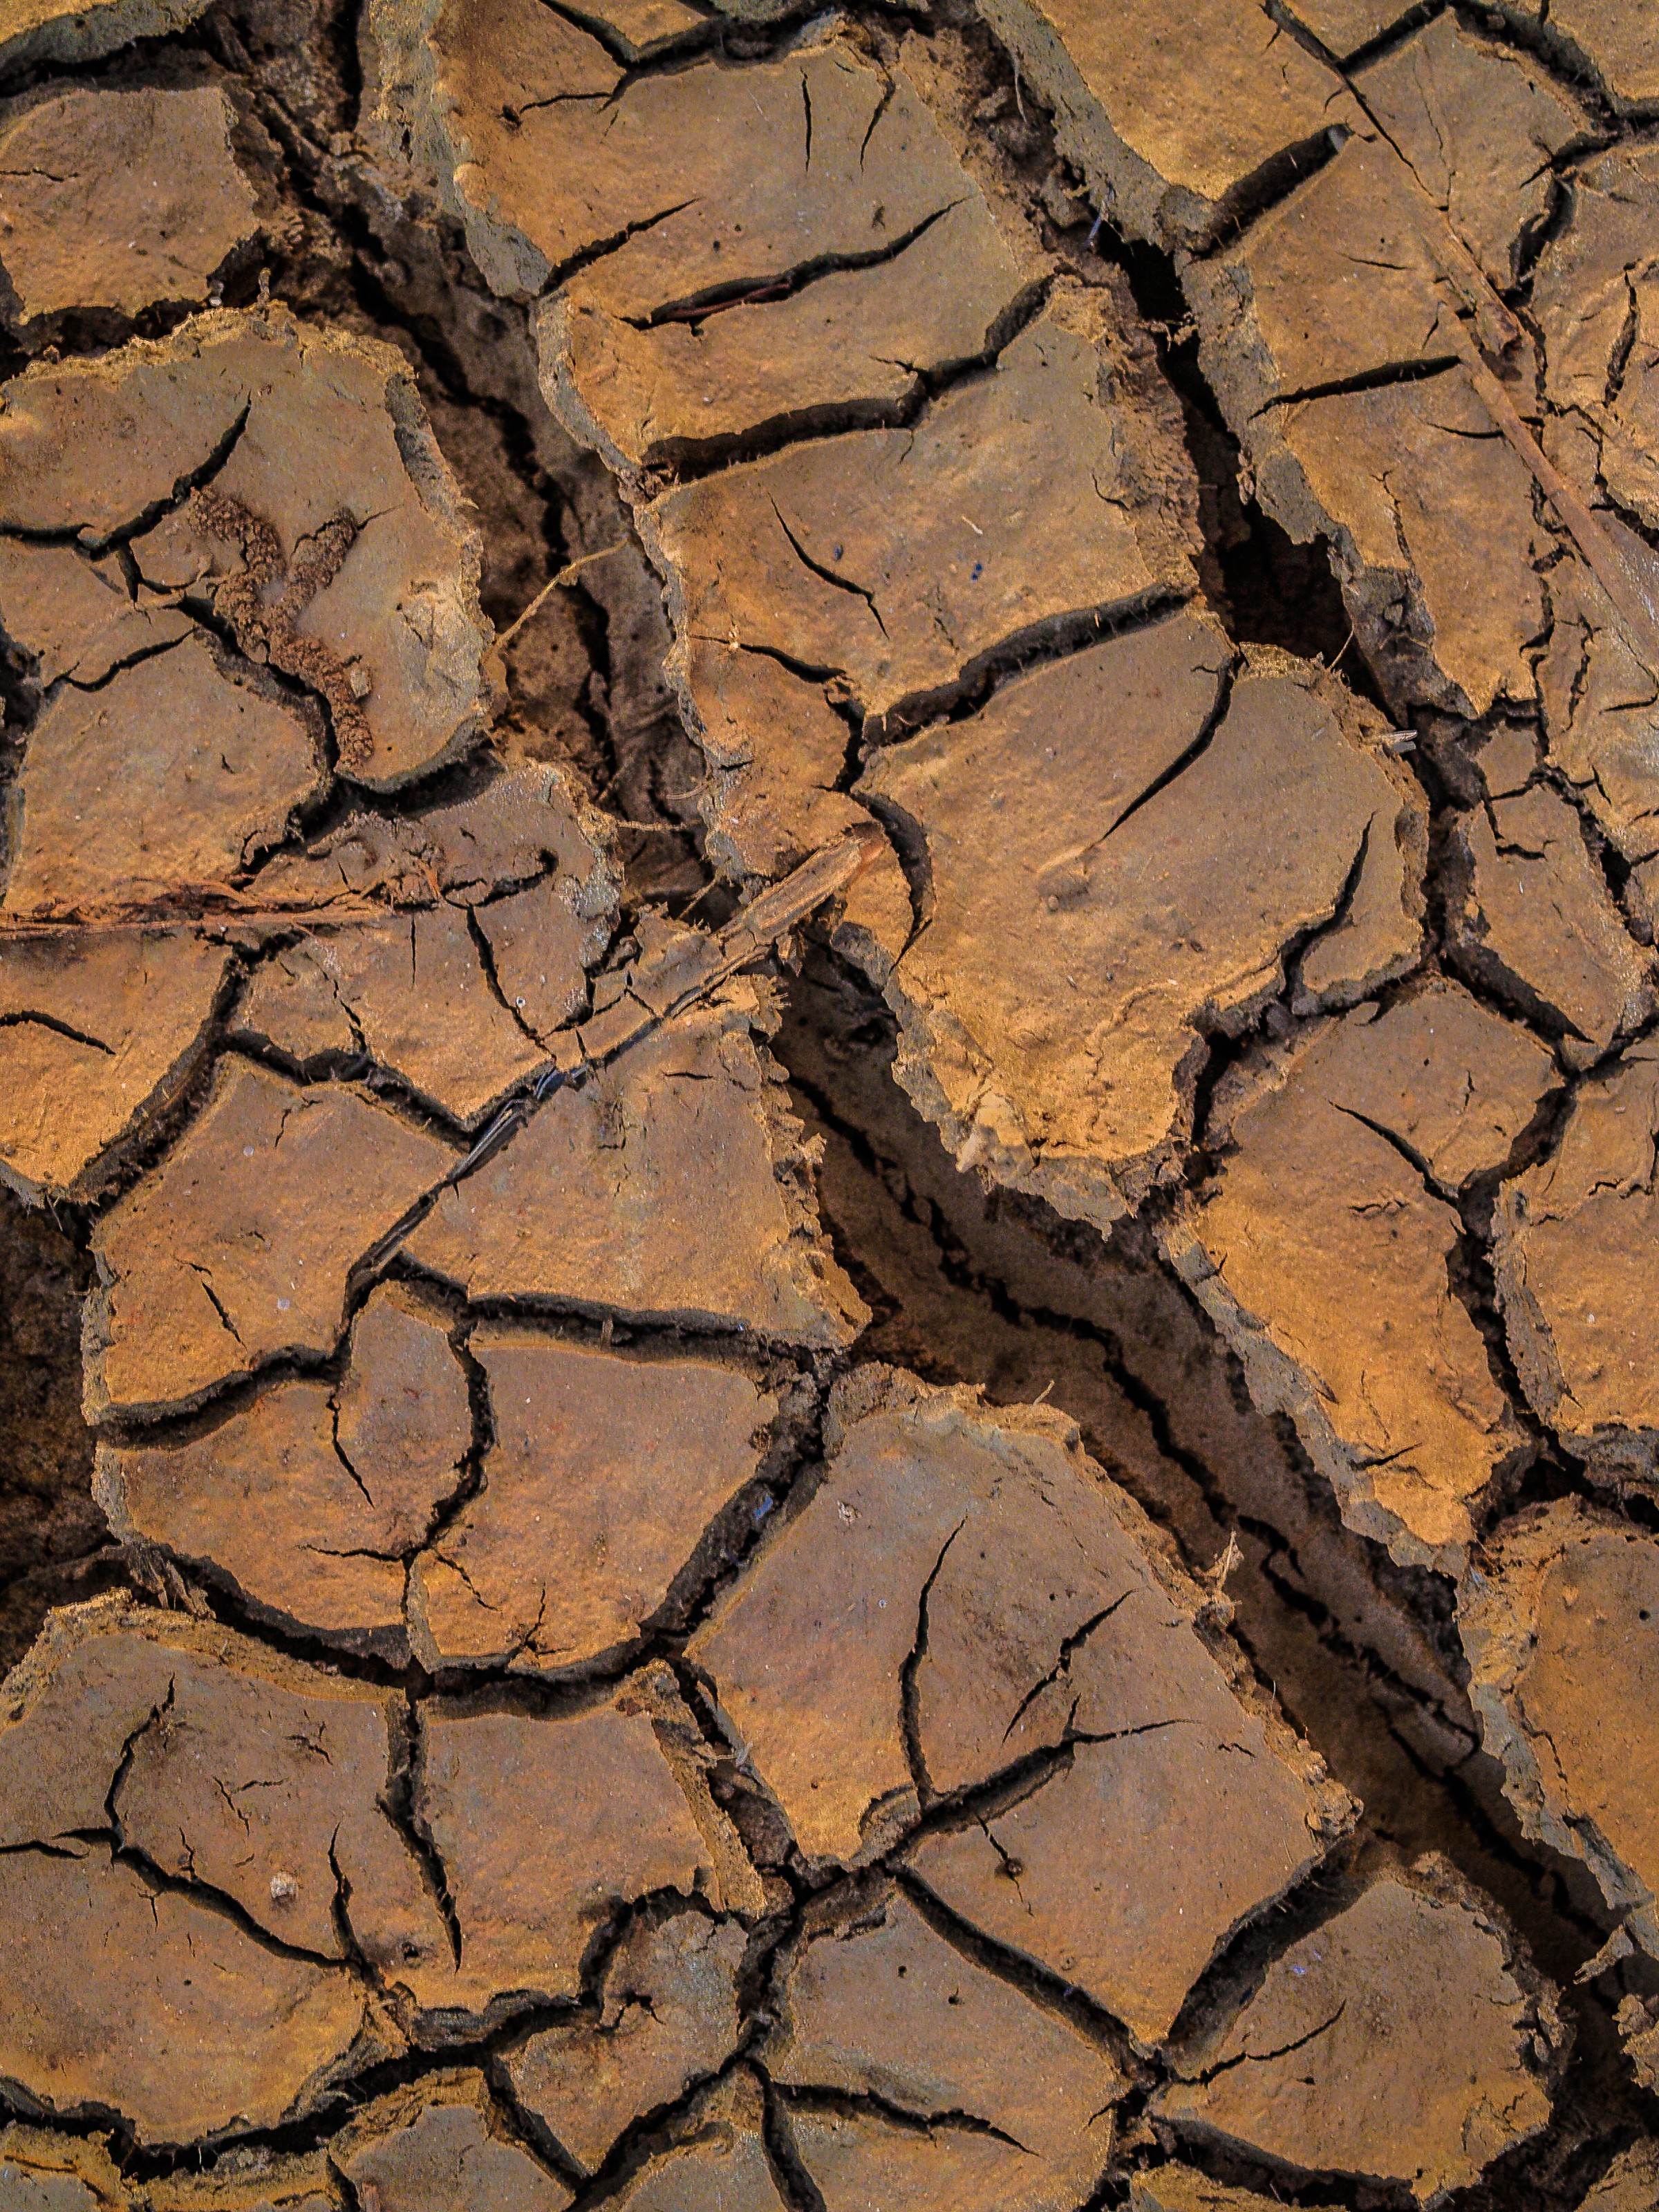
abstract, arid, backdrop, background, brown, clay, climate, closeup, crack, desert, detail, dirt, dirty, drought, dry, dust, earth, environment, erosion, extreme, ground, grunge, heat, hot, mud, natural, nature, pattern, playa, soil, summer, surface, texture, textured, wallpaper, warming, rock, tree, geology, trunk, wood, branch